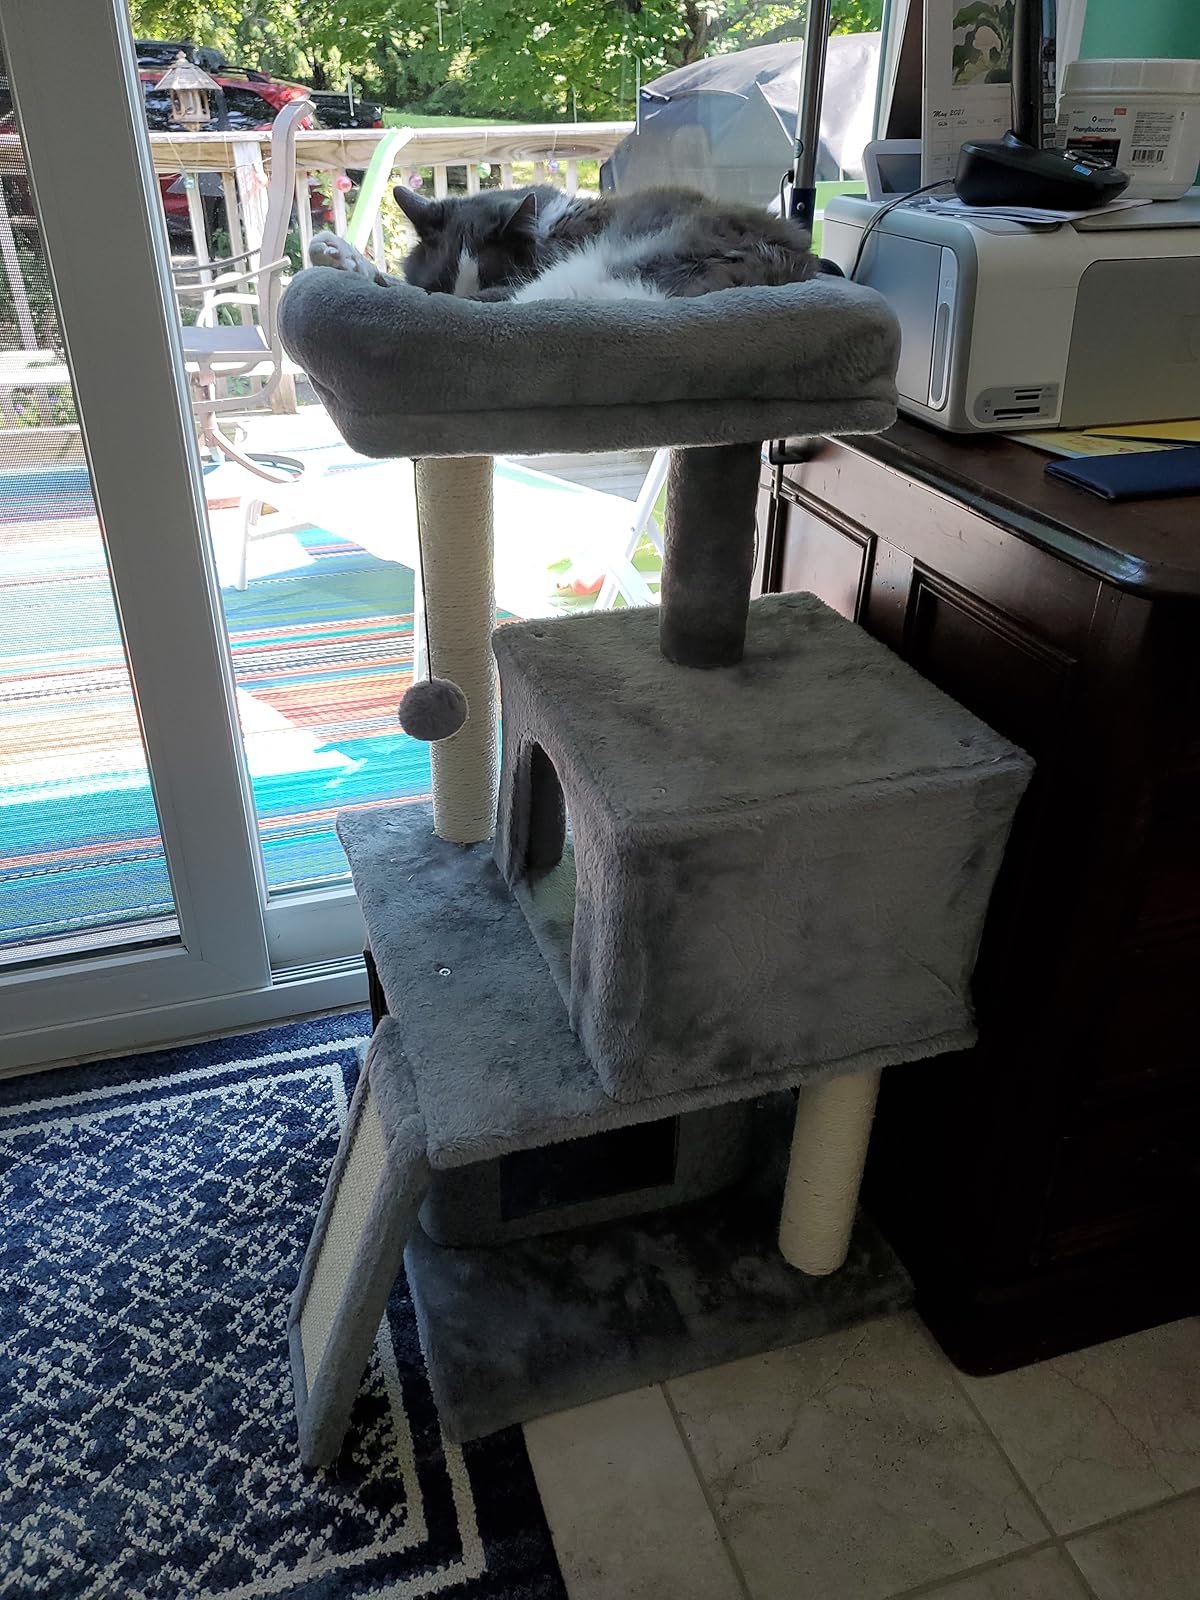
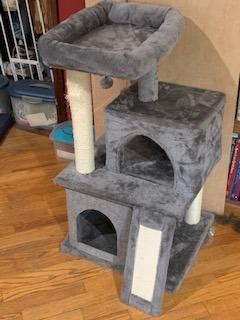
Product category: items_cat tree
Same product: yes